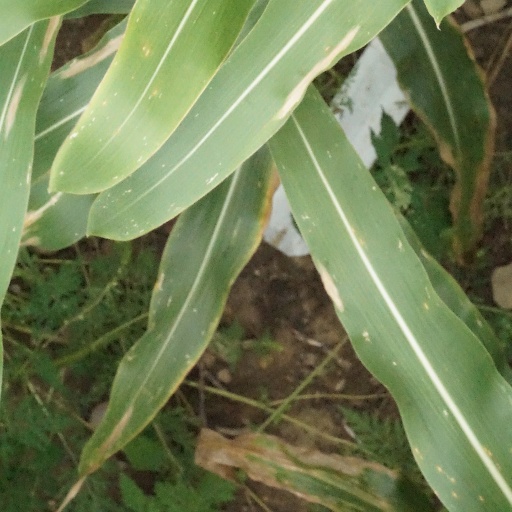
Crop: maize; corn